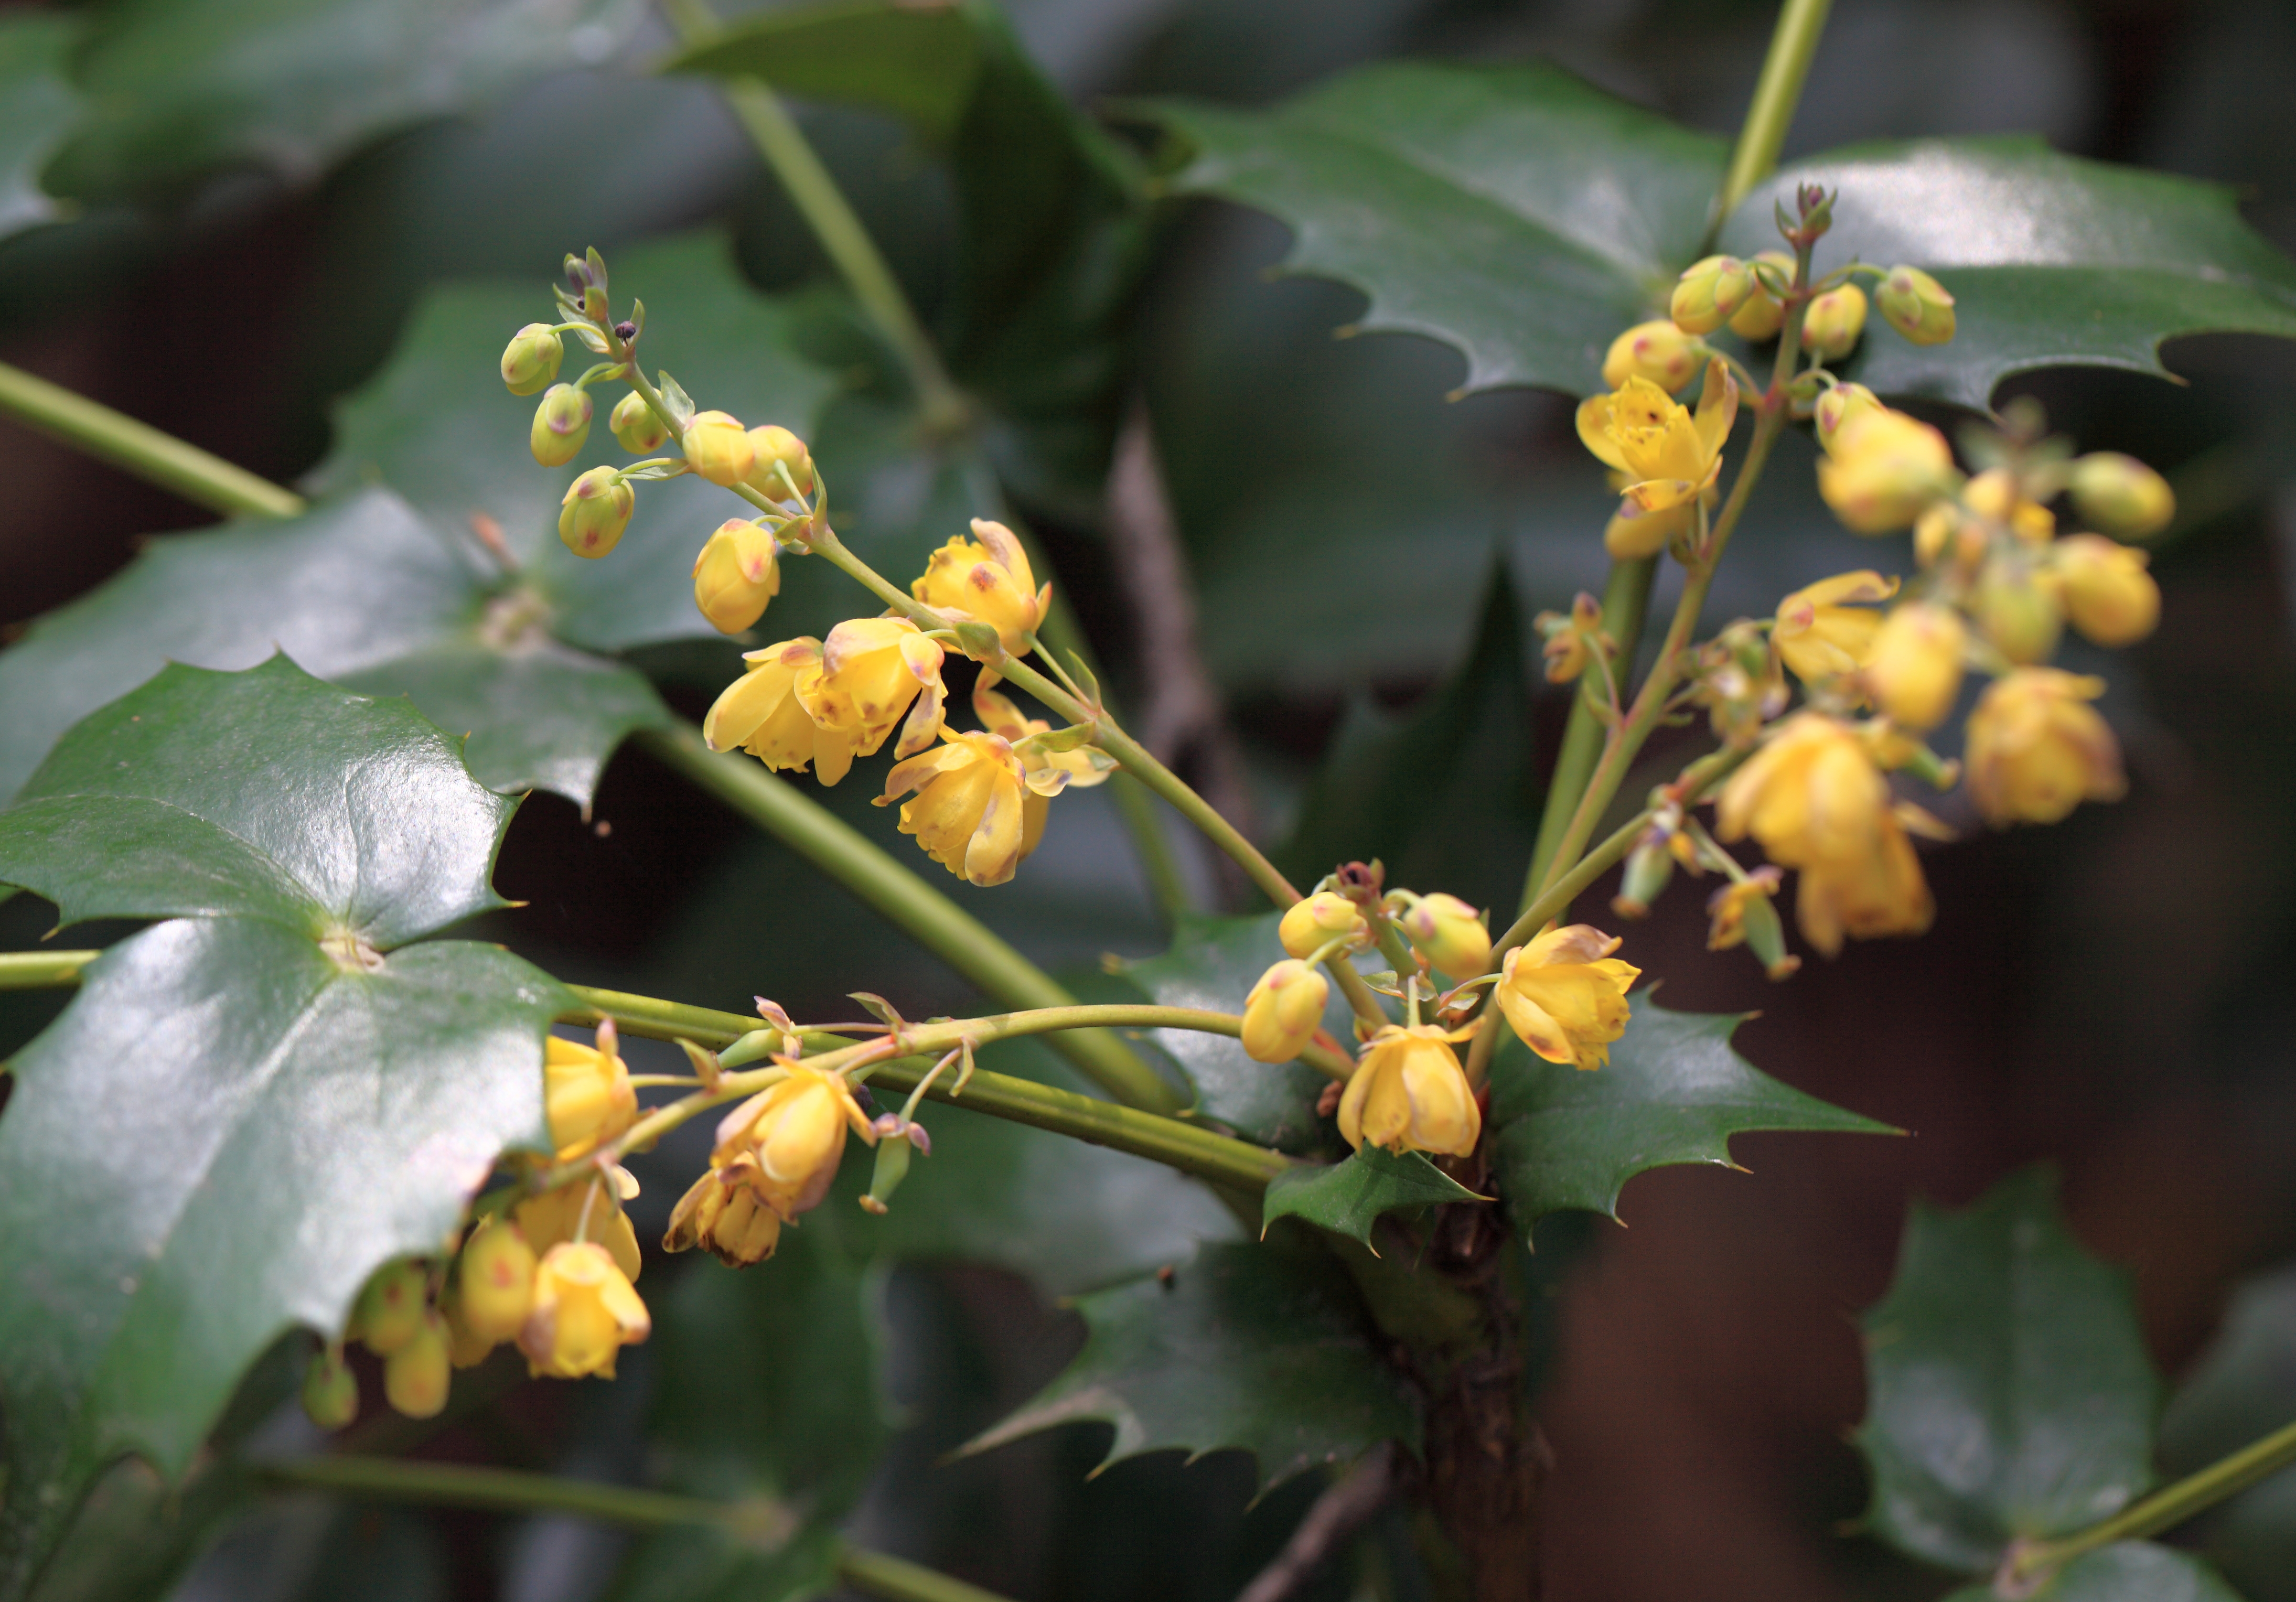
tree, blossom, plant, fruit, leaf, flower, food, high, produce, evergreen, park, botany, flora, shrub, 5d, hires, japonica, markii, hi, res, resolution, saitama, hikigun, macro photography, mahonia, taxonomy binomial mahoniajaponica, flowering plant, woody plant, land plant